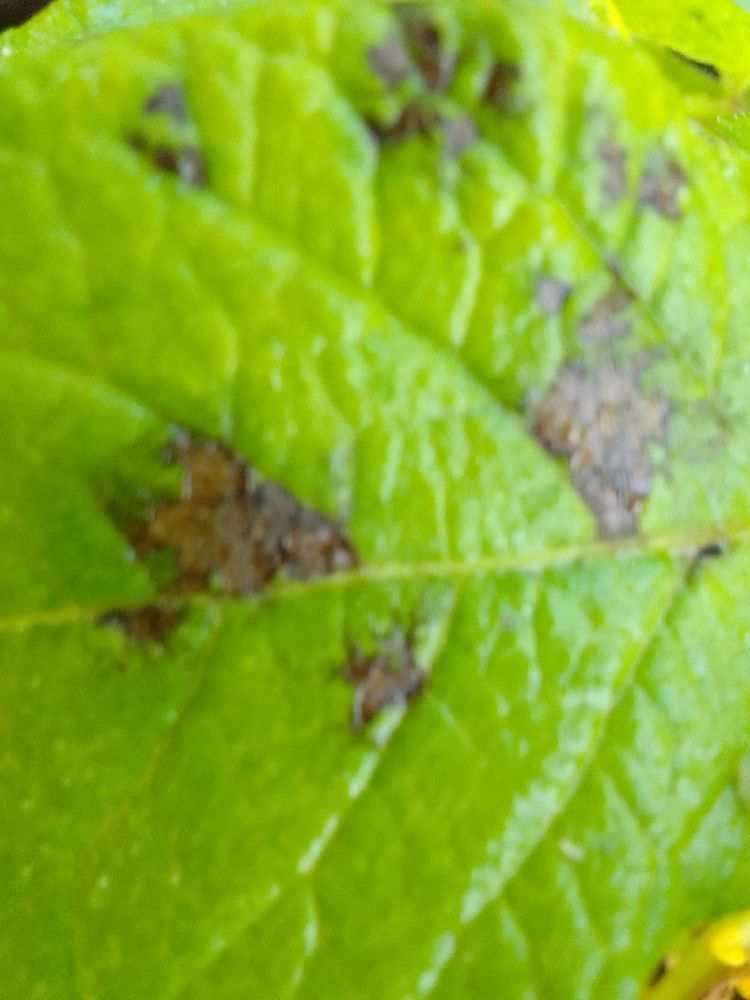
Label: Early blight